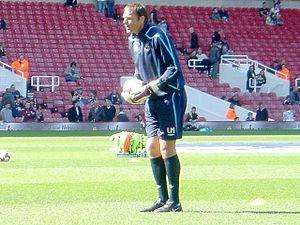
Luděk Mikloško, né le 9 décembre 1961 à Prostějov, est un footballeur tchèque, qui évoluait au poste de gardien de but à West Ham et en équipe de Tchécoslovaquie puis en équipe de République tchèque.